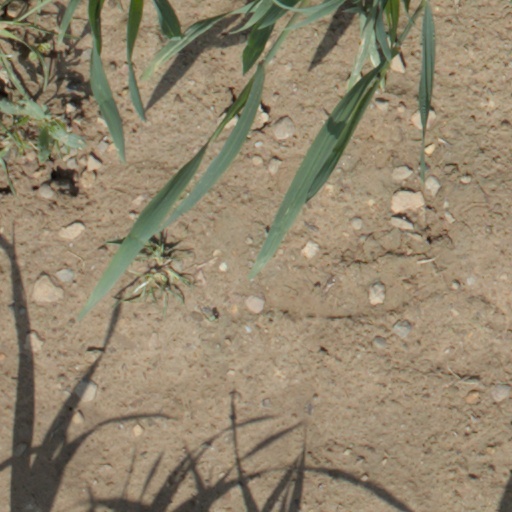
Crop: wheat